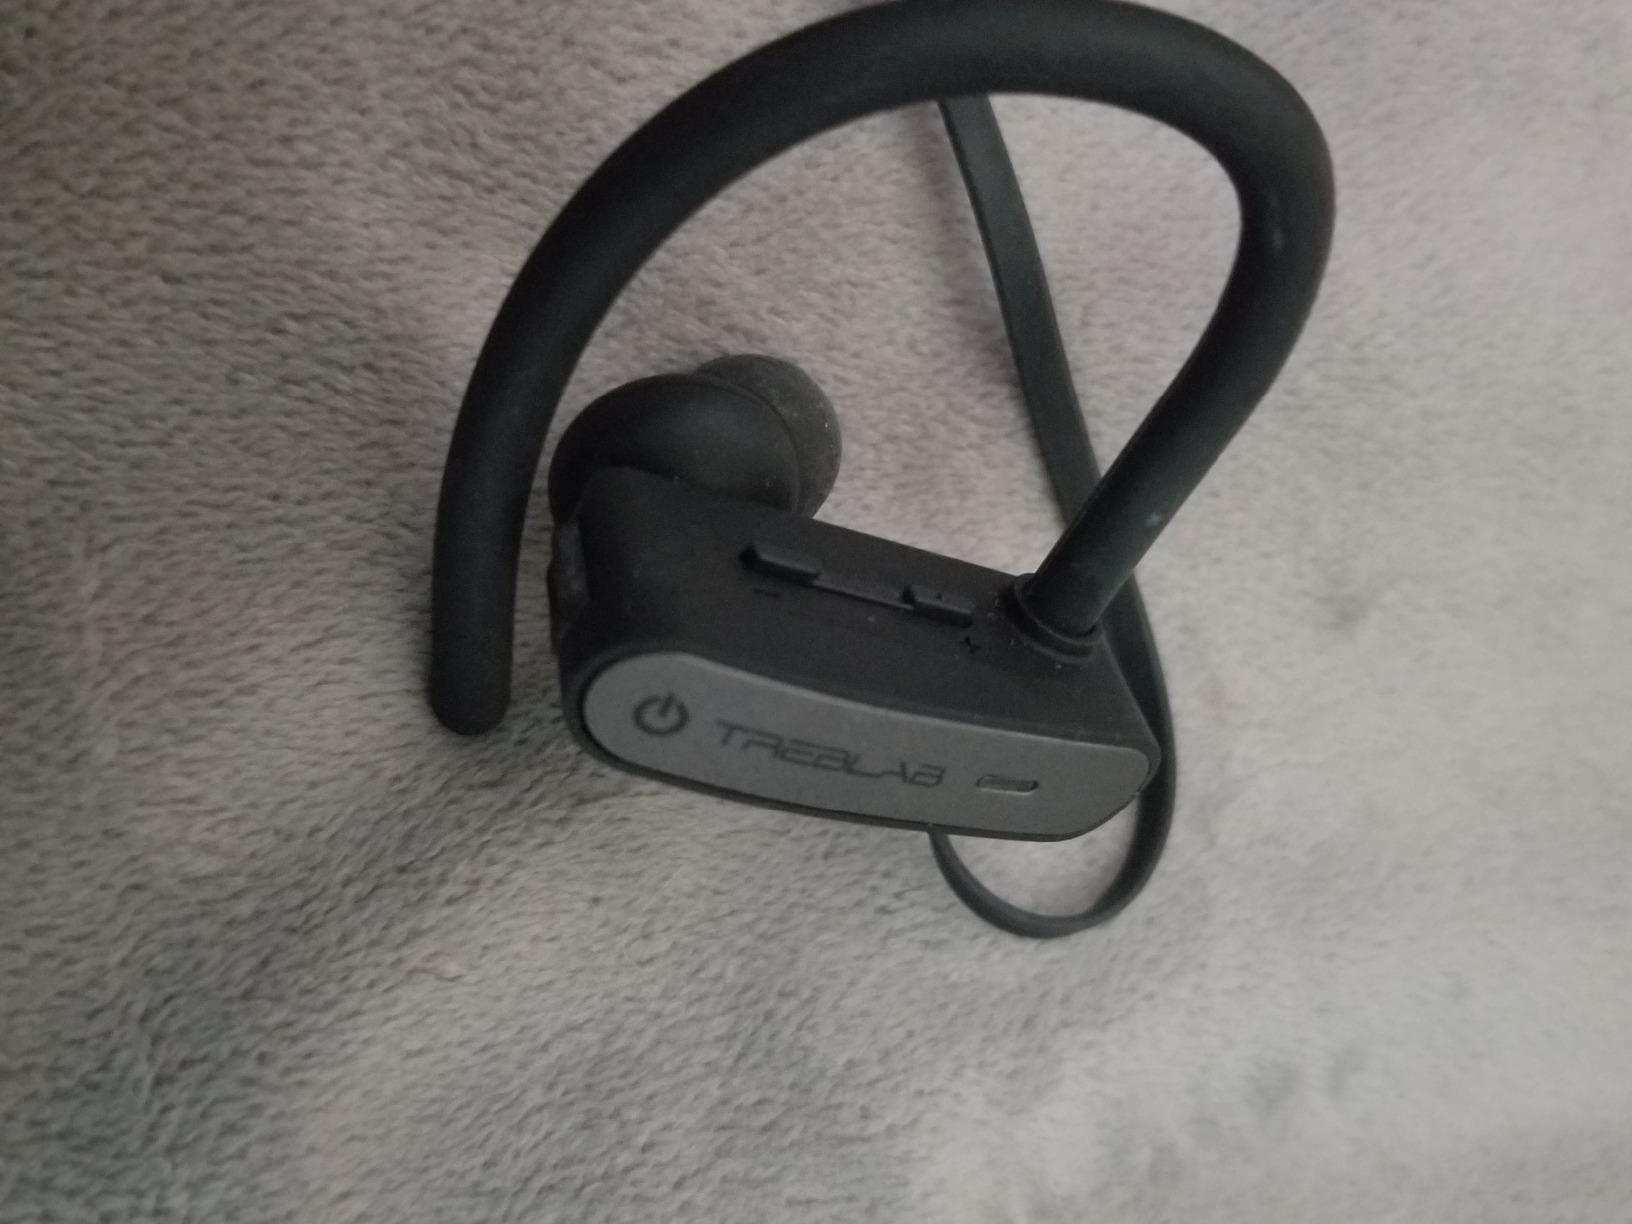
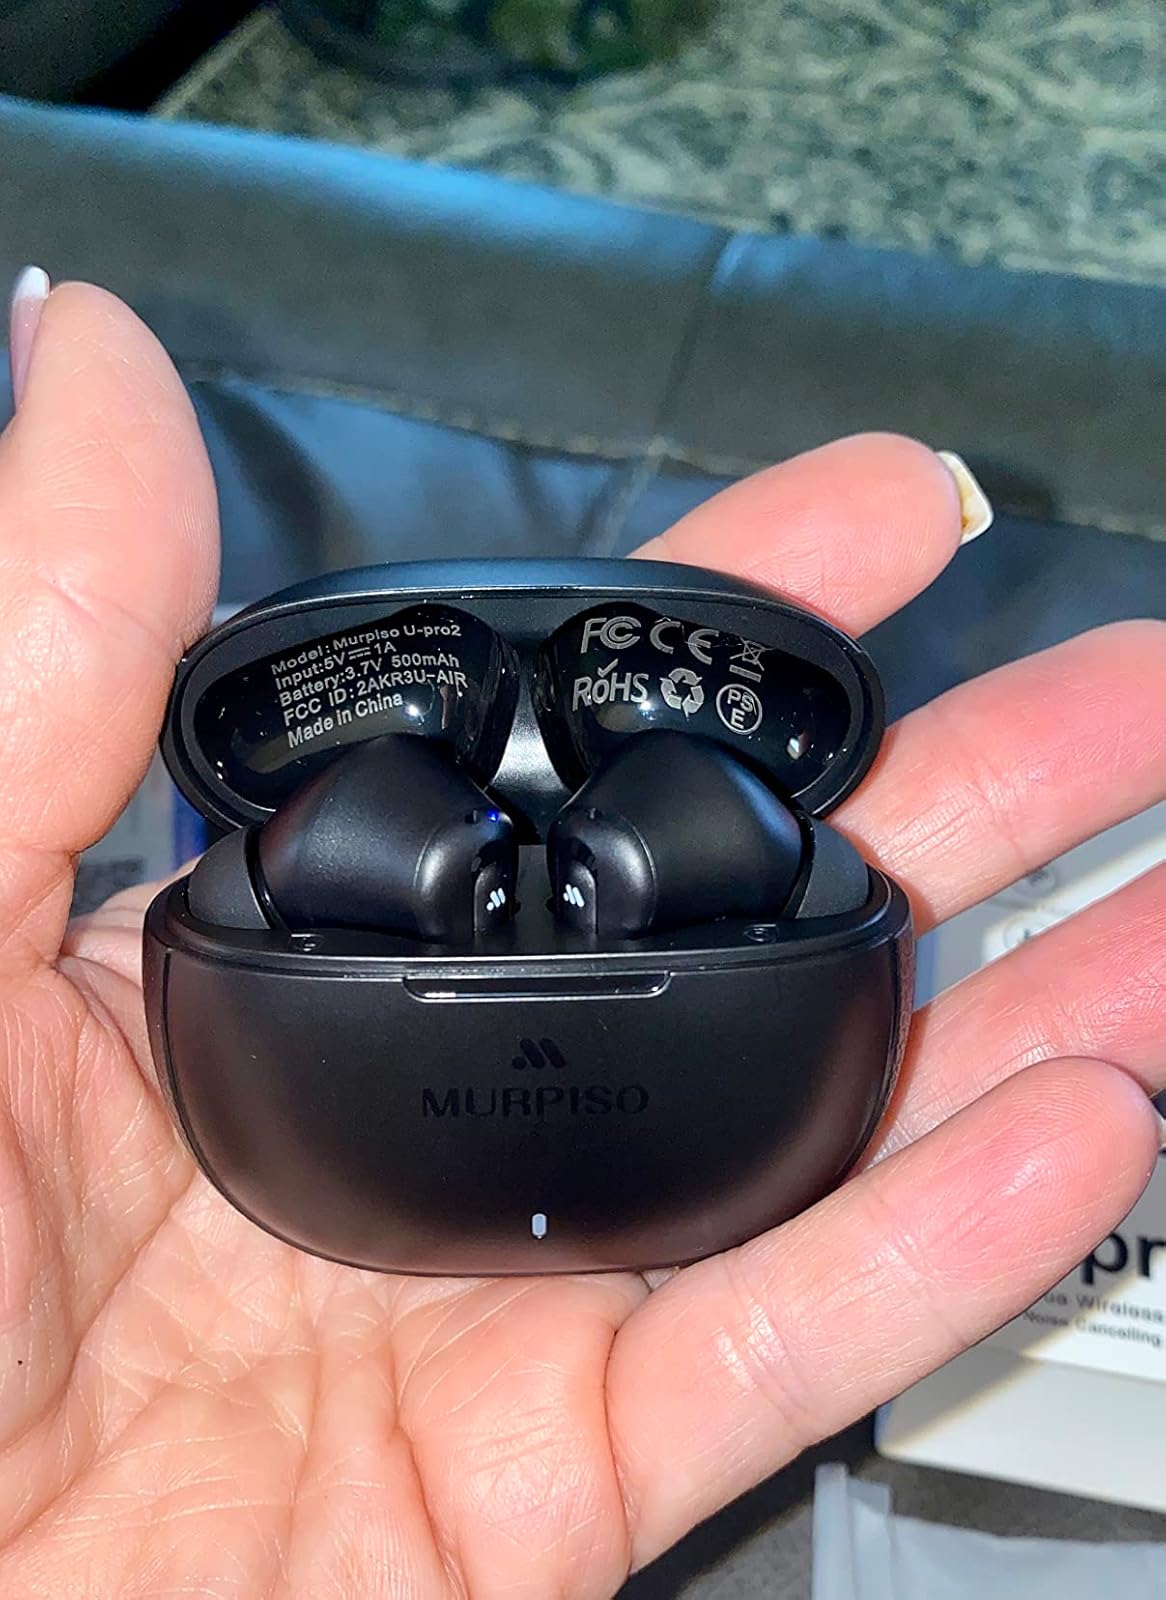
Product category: earbuds
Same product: no